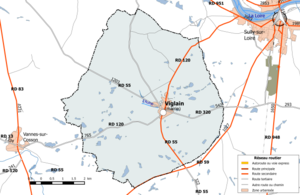
Carte du réseau routier de la commune de fr:Viglain.
Viglain est une commune française située dans le département du Loiret en région Centre-Val de Loire.